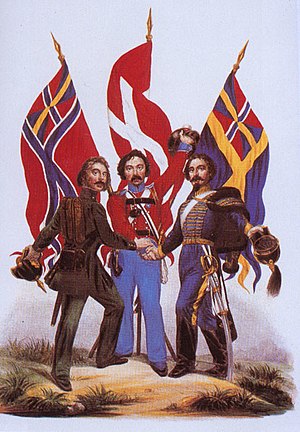
Skandinavien
En skandinavisk politisk vision fra 1800-tallet (skandinavismen): En nordmand, en dansker og en svensker. Billedet betragtes som symbolsk og er udbredt i de svenske og norske skolebøger.[kilde mangler].
Skandinavien betegner et landområde i det nordlige Europa, som består af Danmark, Norge og Sverige.